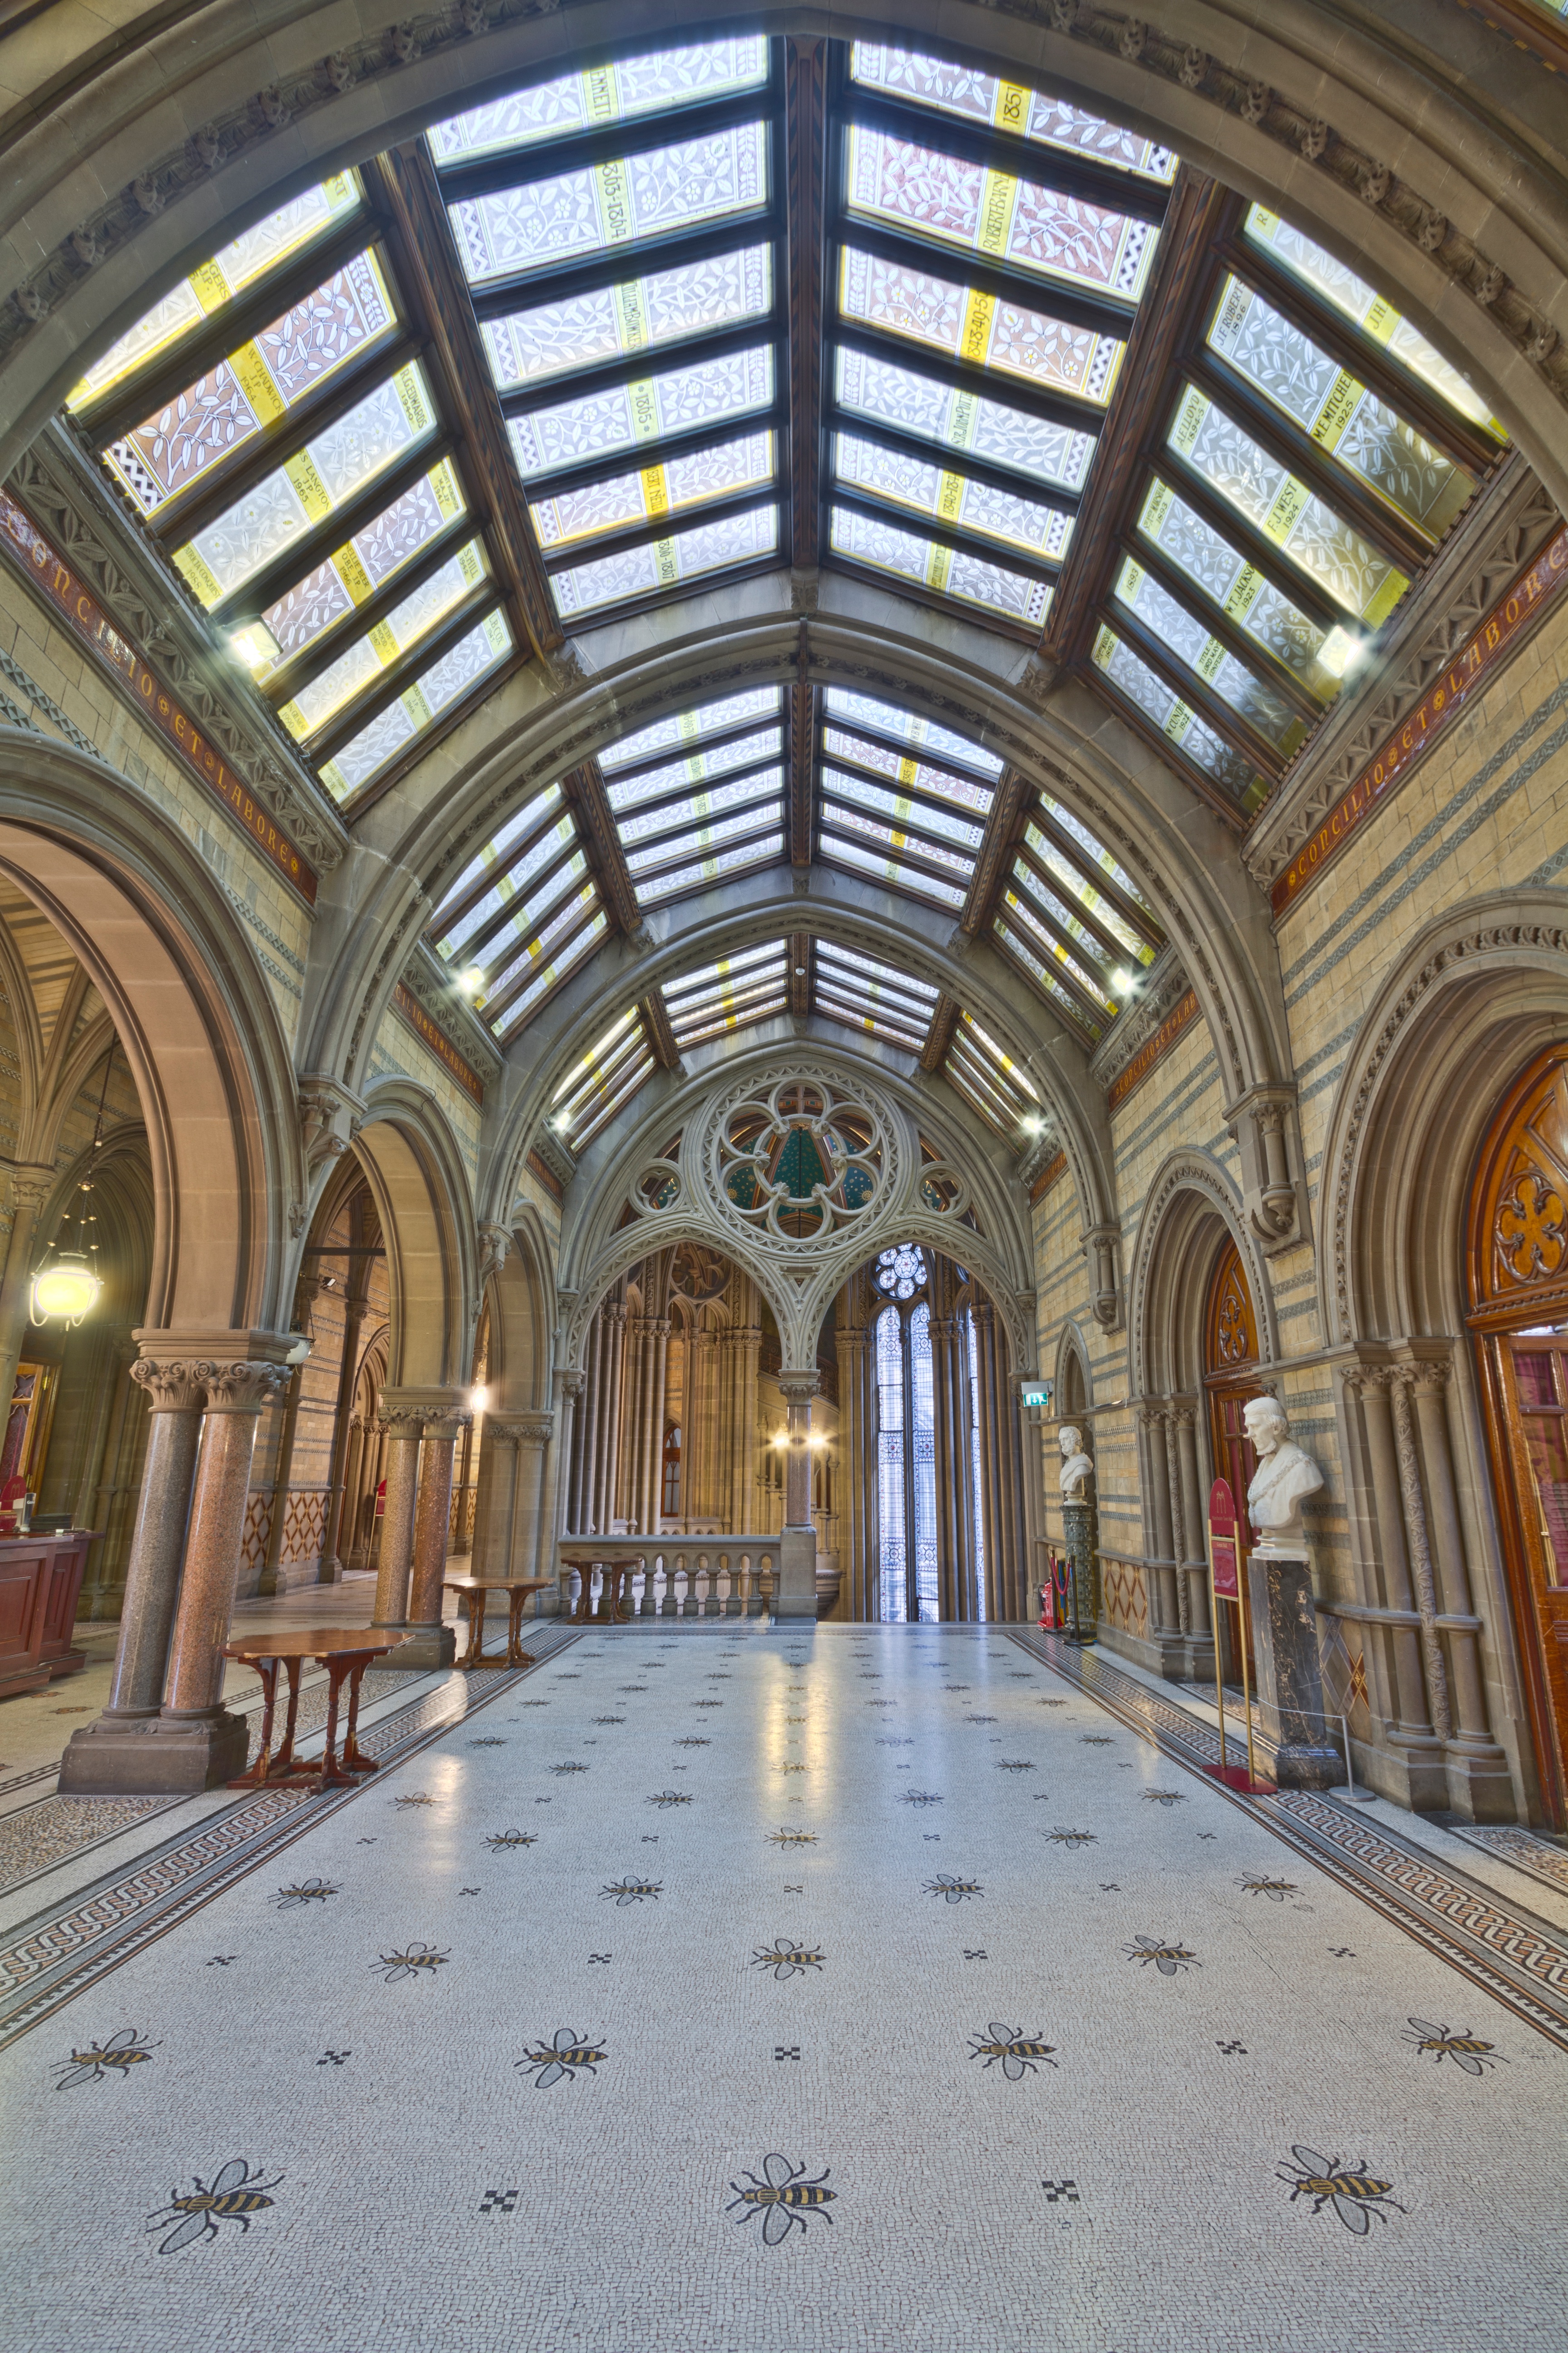
architecture, building, arch, church, cathedral, chapel, place of worship, aisle, monastery, symmetry, arcade, vault, basilica